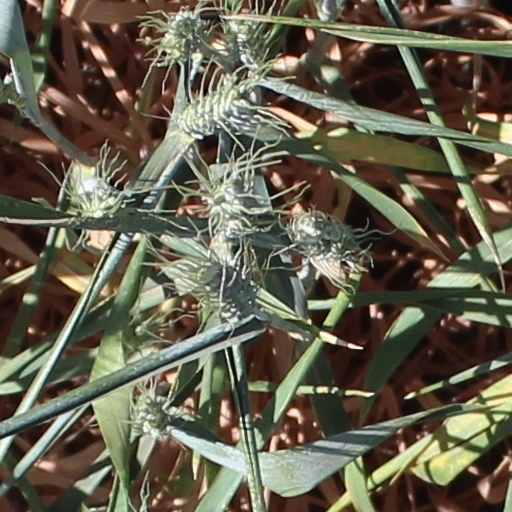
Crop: wheat